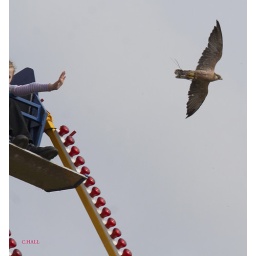
This little girl was in the right place to watch the flying display while on the big wheel. Chatsworth Country Fair.